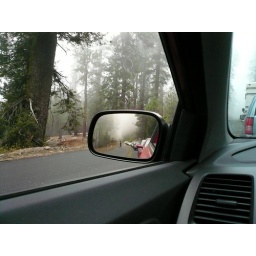
Waiting for the 'pilot car' to escort us up the hill during construction. Cars in front, cars in back...